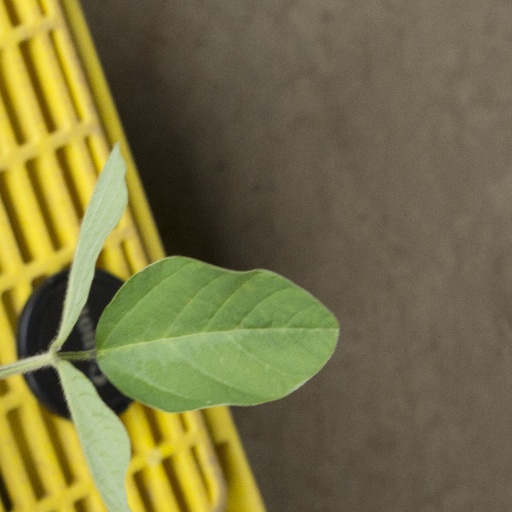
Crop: soybean